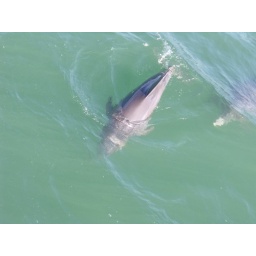
two dolphins in the living green water of the Gulf of Mexico